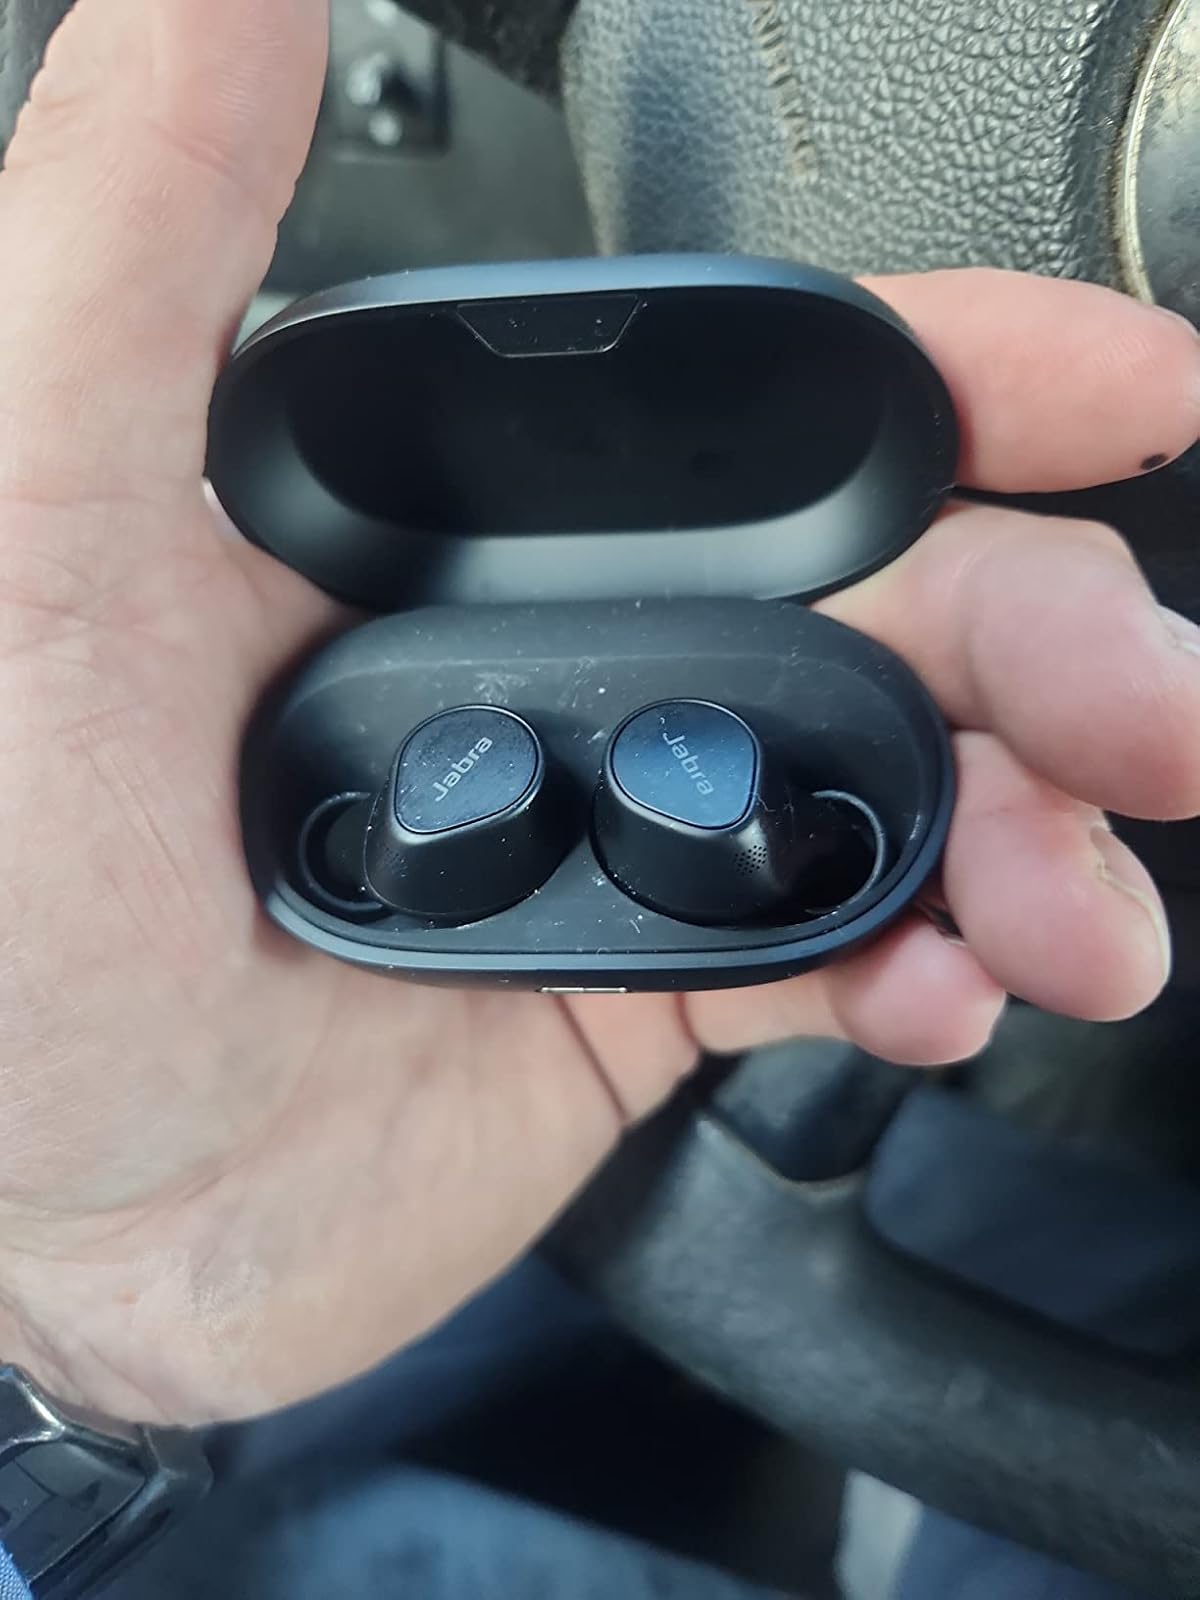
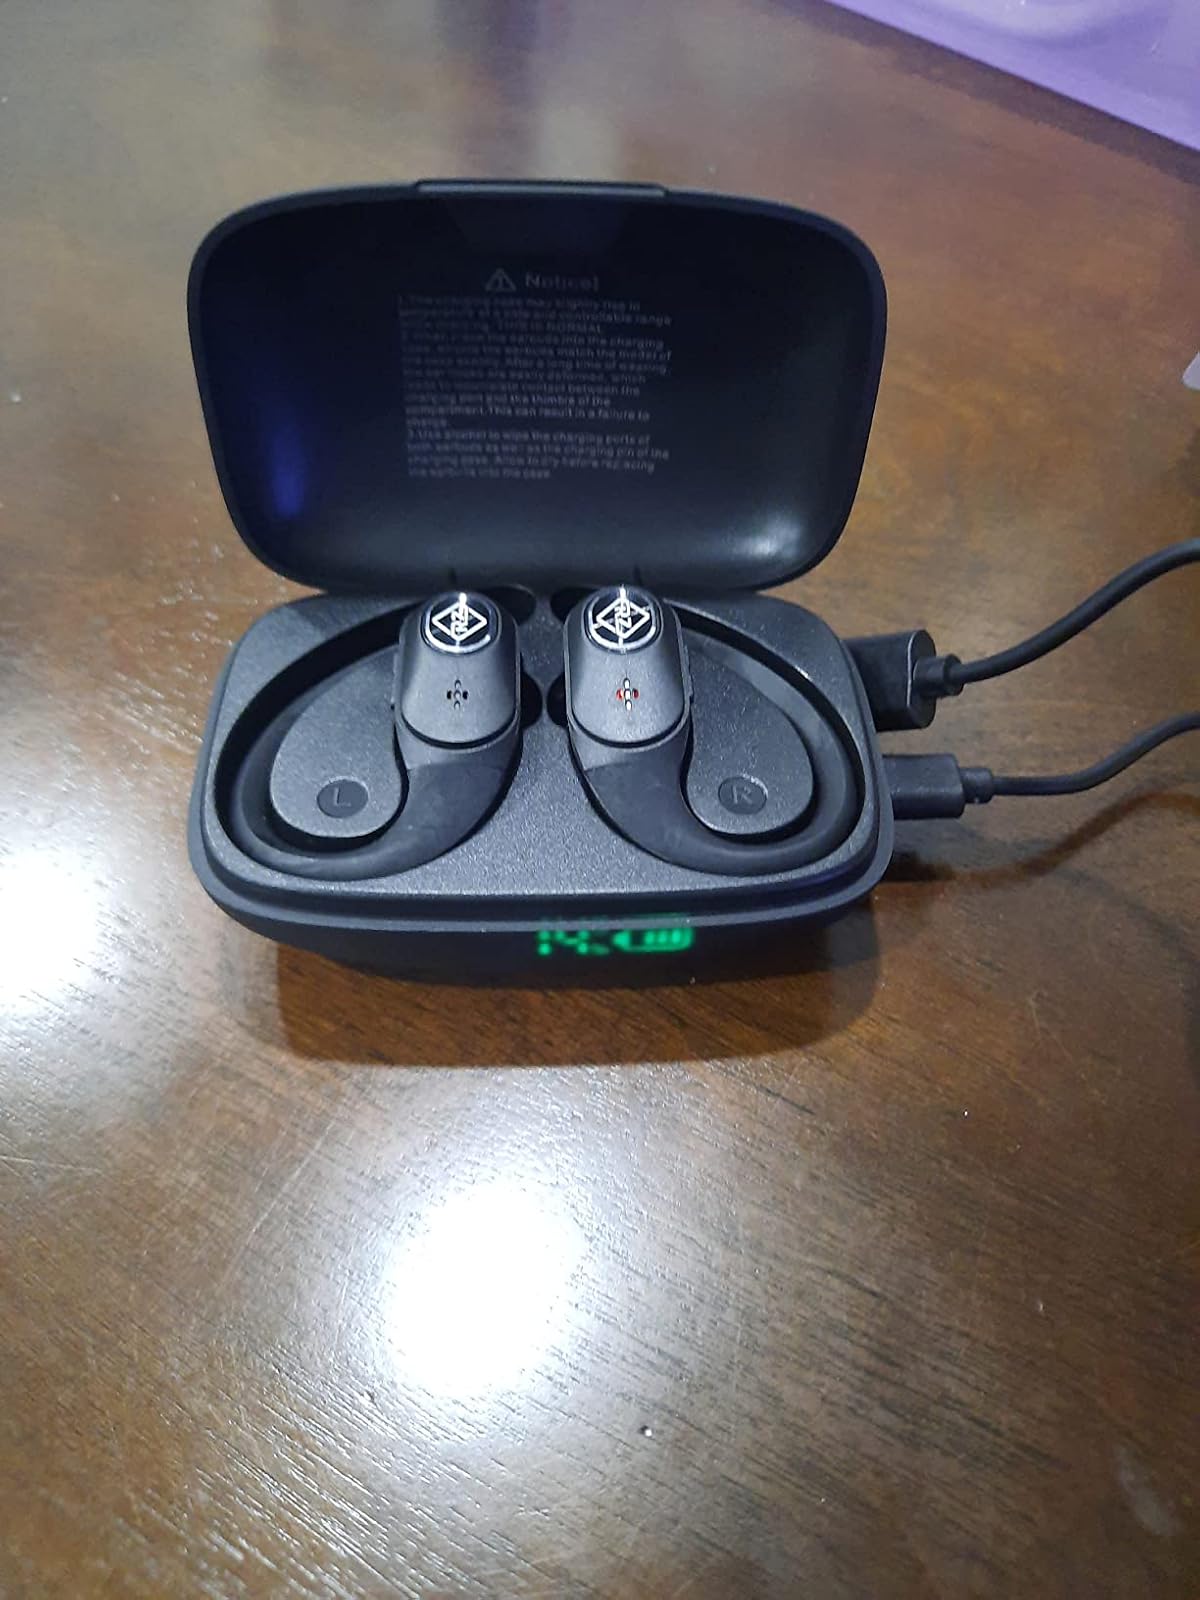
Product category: earbuds
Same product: no